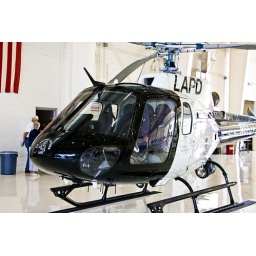
LAPD Airship in the new black and white colors - N662PD @ Van Nuys Airport Open House